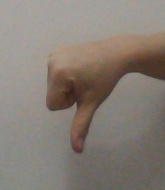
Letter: waw